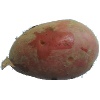
Label: Potato Red 1